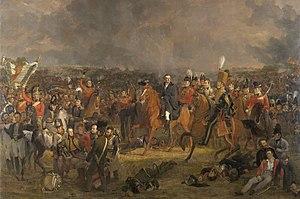
Jan Willem Pieneman est un peintre et graveur du Nord des Pays-Bas.
Les officiers généraux britanniques pendant les guerres de la Révolution française et les guerres napoléoniennes constituent le corps des officiers généraux qui assurèrent un commandement à partir du niveau de la brigade dans le cadre de l'organisation du commandement général des armées du Royaume-Uni sous le règne de Georges III, commandant suprême des forces armées, entre 1792 et 1815.